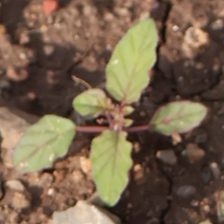
Weed species: Punarnava _(Boerhaavia diffusa)